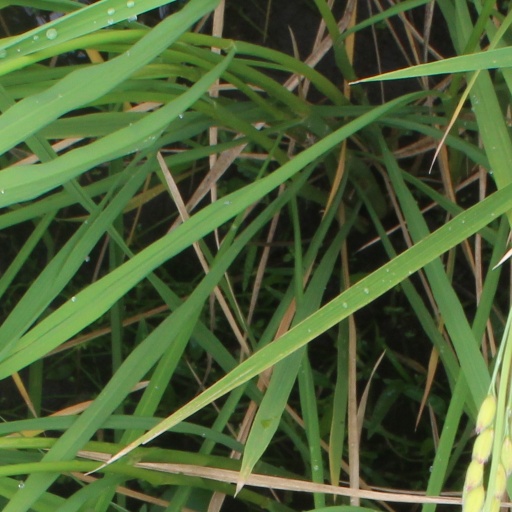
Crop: rice